Chain boat navigation

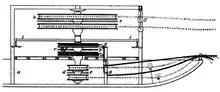
Marshal Maurice of Saxony's cable boat (1732)

The first practical attempts to use a cable boat were in 1732 at the instigation of Marshal Maurice of Saxony, then in French service. These took place on the River Rhine in the vicinity of Strasbourg. Three pairs of cylinders of various diameters were arranged on a horizontal shaft and driven by two horses. Depending on the required force, the rope was hauled in by winding it round one of the pairs of cylinders whilst the other two pairs coasted. The variable ratio allowed for a better utilization of force. Compared with the towing from the land this system could move double the load for the same number of draught horses per craft.